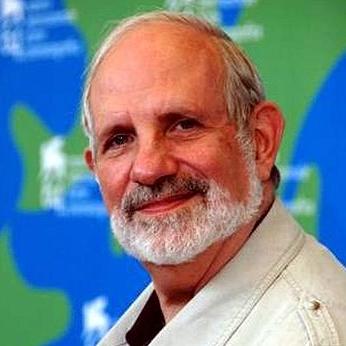
Age: 66